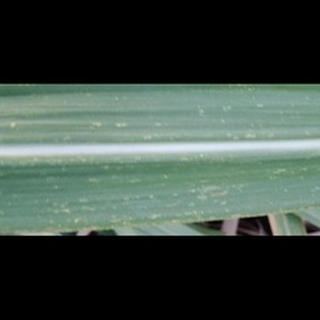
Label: sugarcane_mosaic